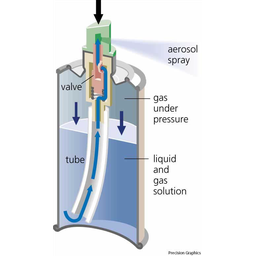
Label: metal